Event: Nepal Earthquake
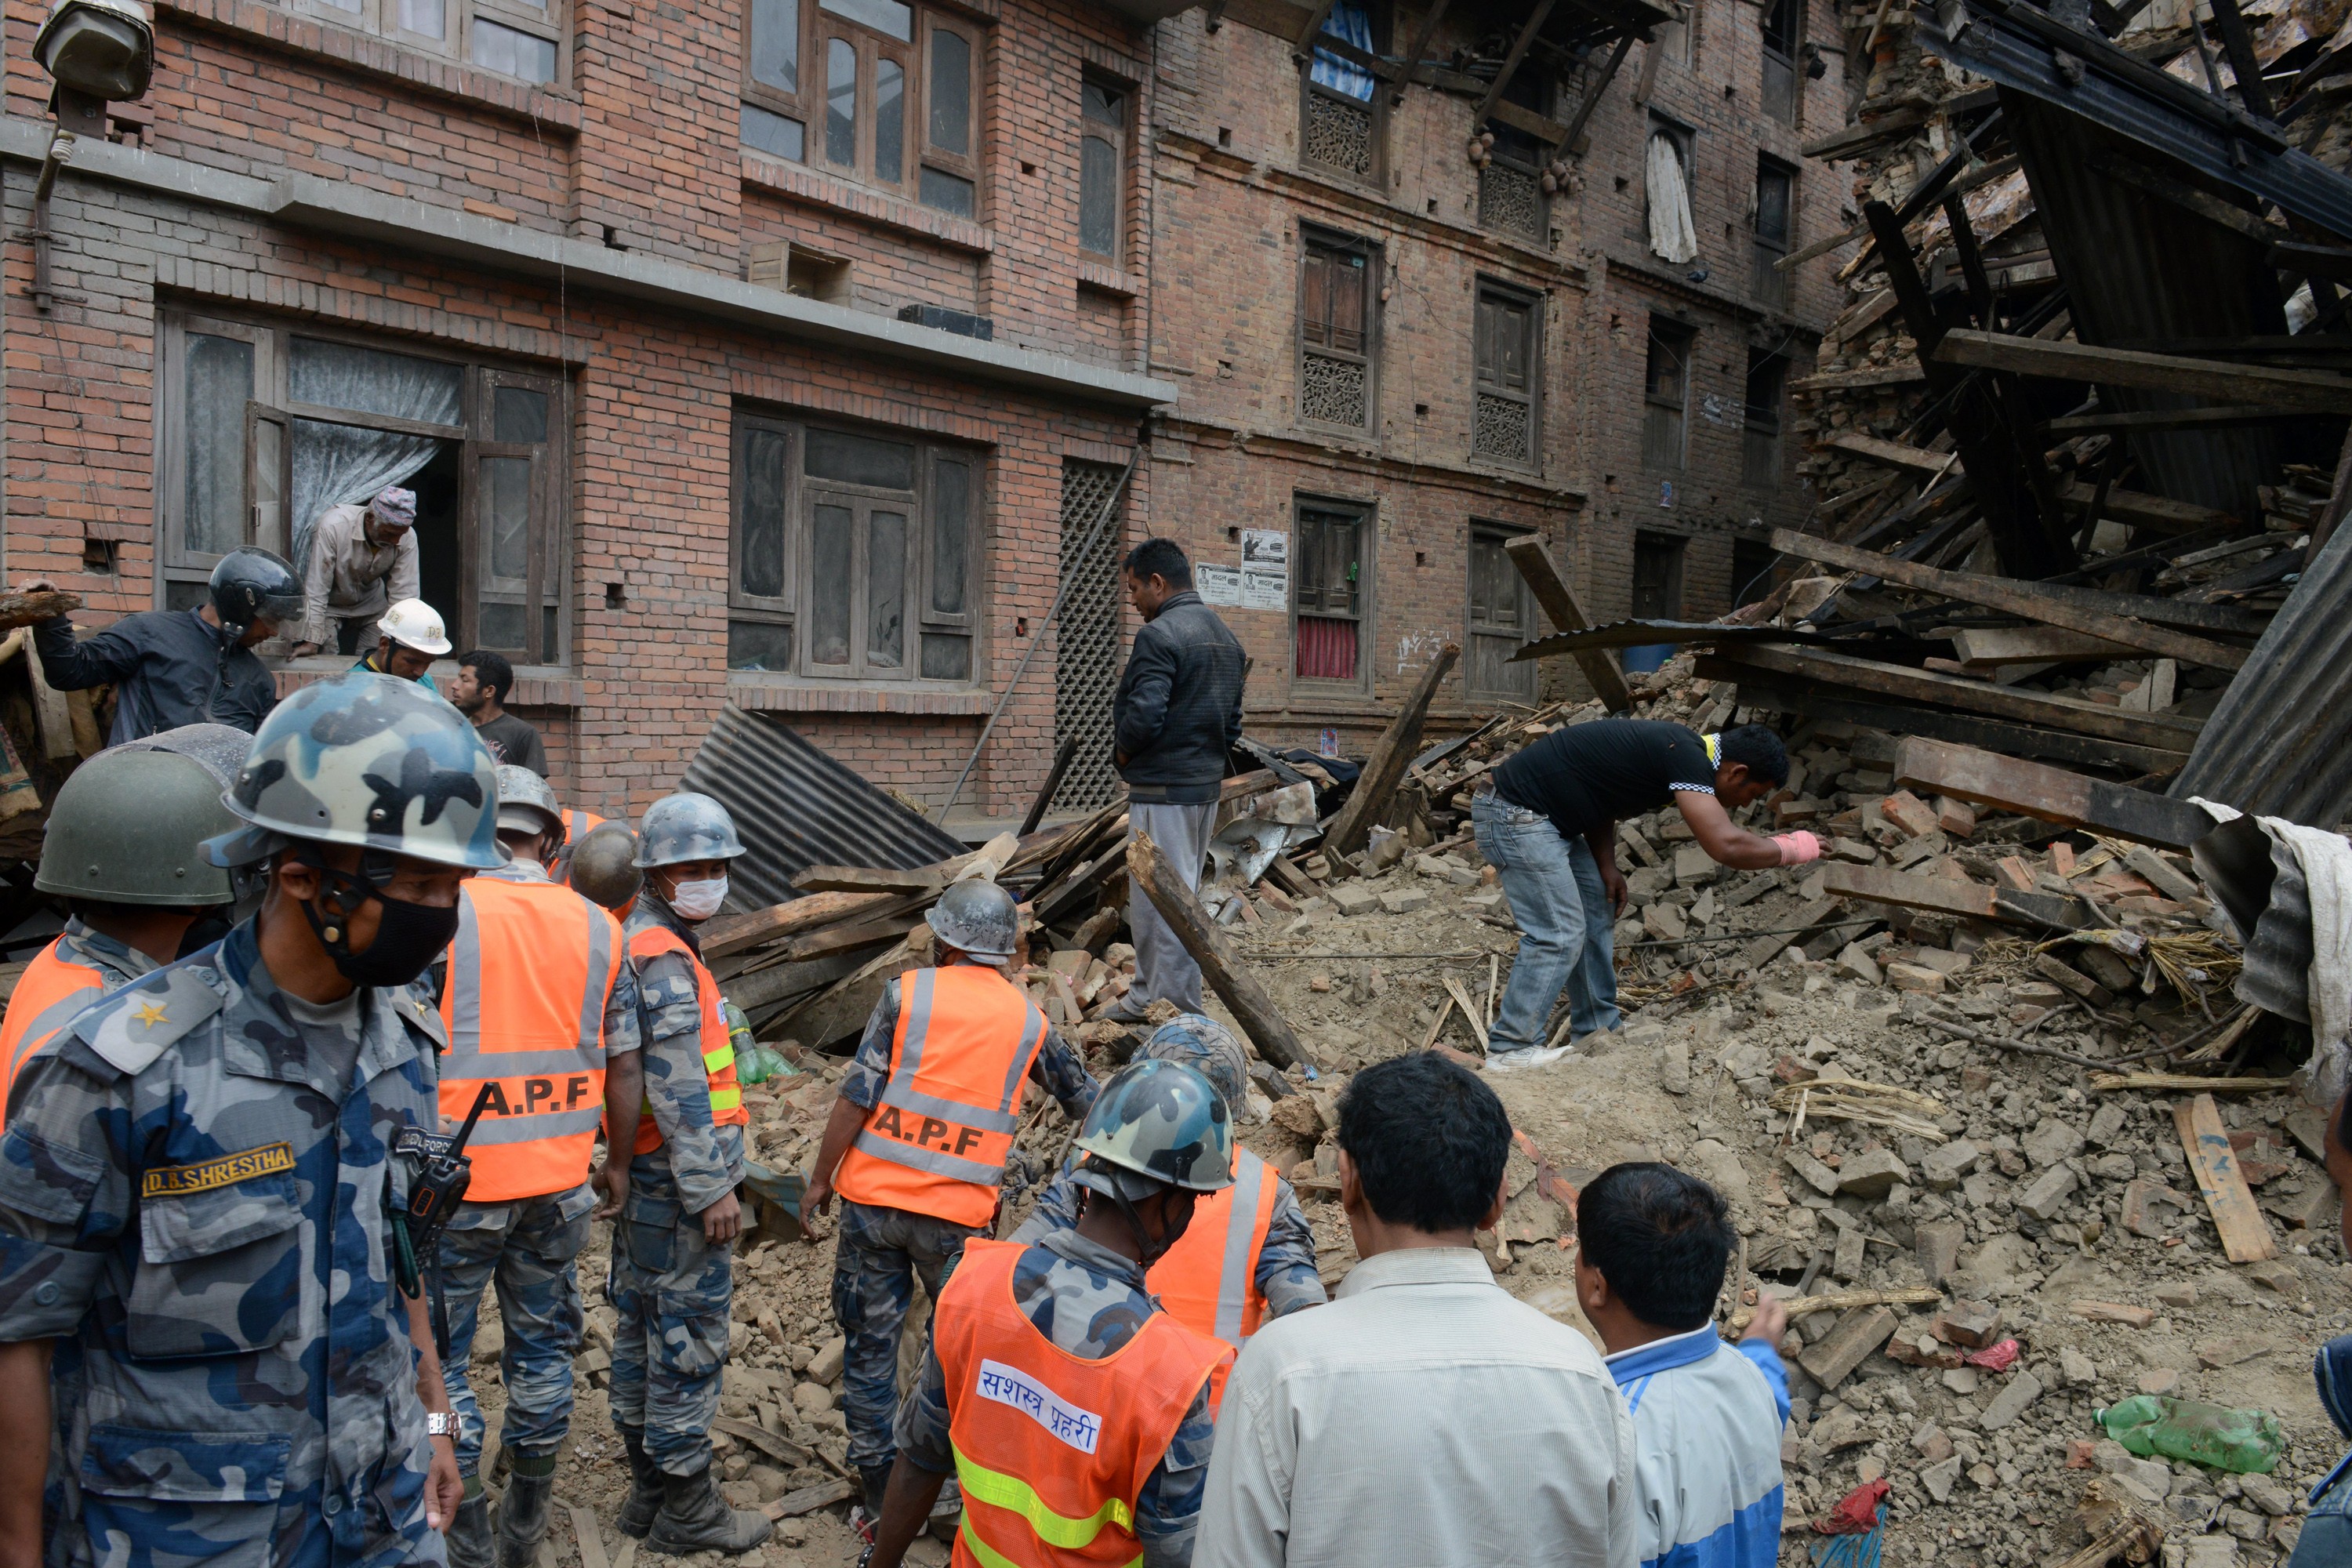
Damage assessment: damage